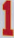
Number: 1